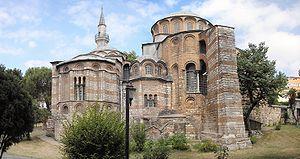
Saint-Sauveur-in-Chora est un des plus beaux exemples d'église byzantine. L'église est actuellement située dans le district stanbouliote occidental d'Edirne Kapı. En 1511, l'église fut convertie en mosquée par les Turcs Ottomans. Elle devint un musée en 1948, puis est reconvertie en mosquée le 21 août 2020 par décret présidentiel du chef d’État turc Recep Tayyip Erdoğan.